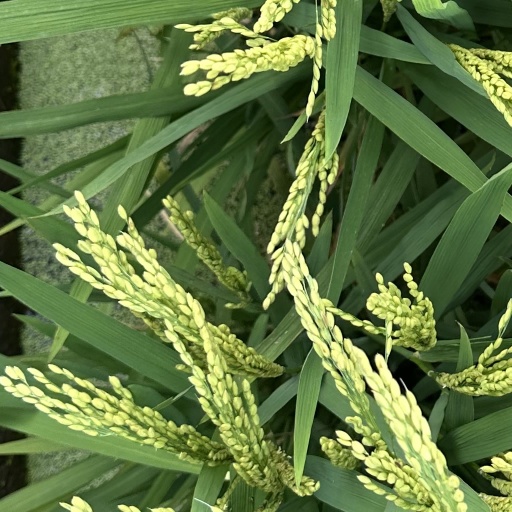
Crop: rice